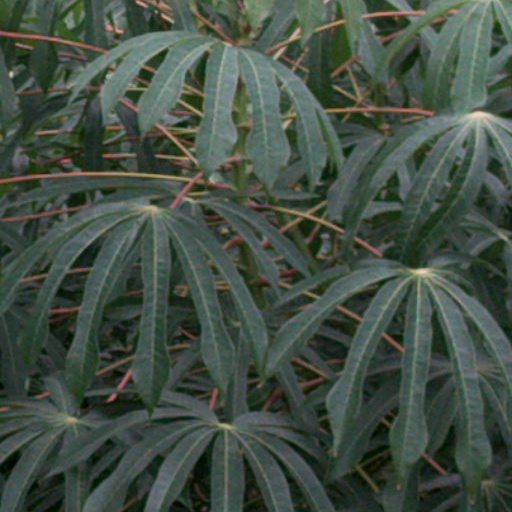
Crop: cassava